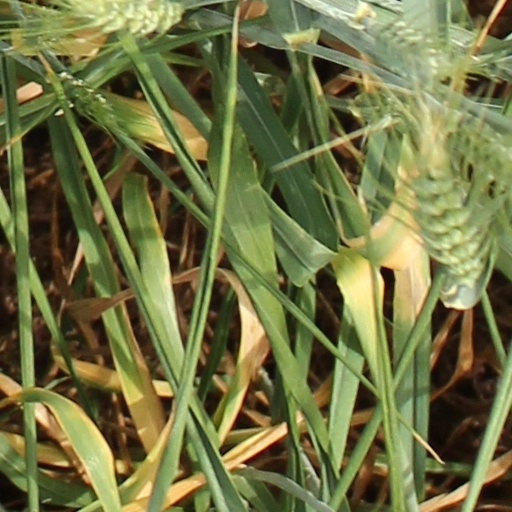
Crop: wheat